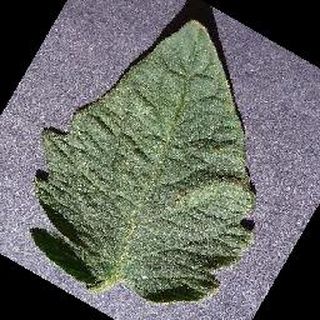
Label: healthy_tomato